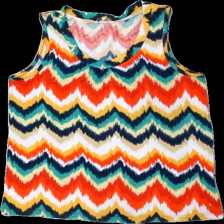
View: front
Type: Tank top
Category: Ladies
Brand: Cappuchini
Colors: White, Red, Green, Multicolor
Material: 100% polyester
Pattern: Geometric print
Cut: Regular
Size: M
Season: Summer
Damage location: bottom right
Price range: <50
Recommended usage: Export
Description: zick-zack mönstrat linne, mycket nopprig